Tito Azzolini

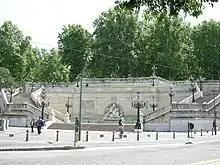
Park and Gardens of Montagnola in Bologna

He helped in the restoration of the Casa Vecchietti (1883); Casa Gradi (1884); the "House of the Carracci"; casa della Garisenda; the church of San Michele in Bosco (refacing the cupola of the bell-tower, 1890); the Castle of S. Martino sopra Zena, the church of San Marone a Porto Civitanova, the facade of the palazzo comunale of Vergato. He also designed the "fake" palace of the Savings Bank of Pistoia (he won the national competition in 1897). Azzolini followed the rules of the competition, which required work on a Palace in a renaissance style recalling the Florentine Quattrocento and was inspired by the Palazzo Strozzi.